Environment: real
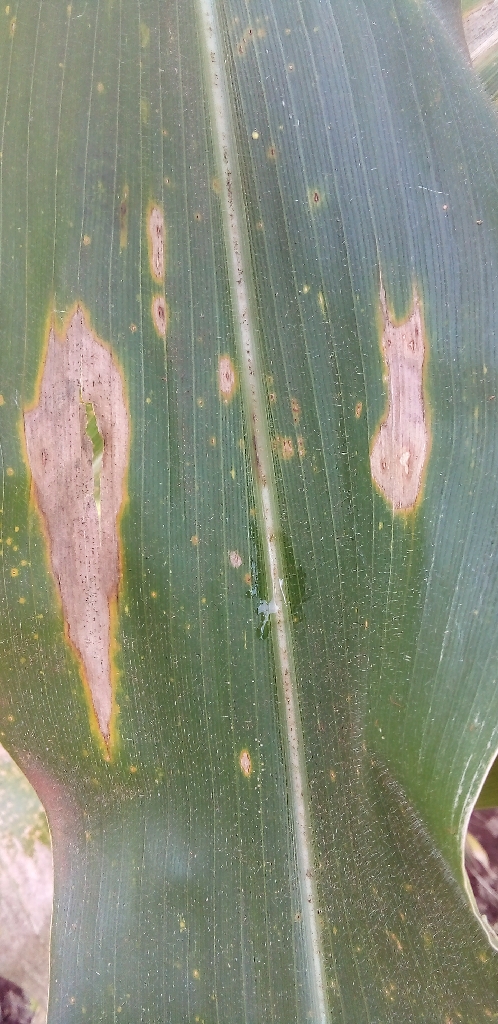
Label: northern_corn_leaf_blight